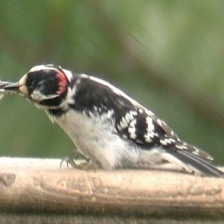
Species: DOWNY WOODPECKER
Scientific name: PICOIDES PUBESCENS